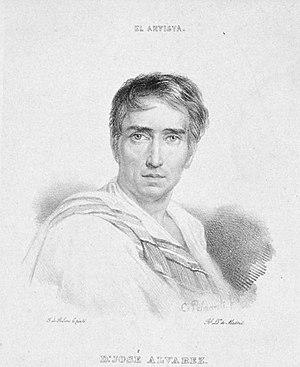
José Álvarez y Cubero est un sculpteur espagnol né à Priego le 23 avril 1768 et mort à Madrid le 26 novembre 1827.